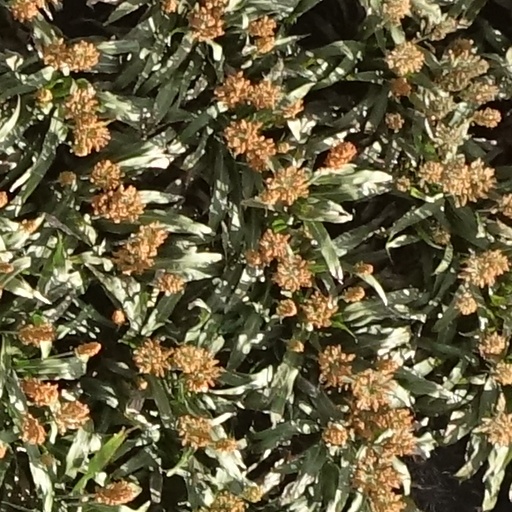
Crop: sorghum